Bandar Sri Damansara

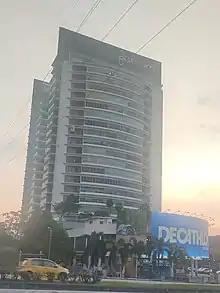
8Atrium commercial tower

Bandar Sri Damansara is served by three Mass Rapid Transit (MRT) stations, Sri Damansara Barat MRT station, Sri Damansara Sentral MRT station and one with KTM interchange station which is Sri Damansara Timur MRT station & KTM Kepong Sentral.